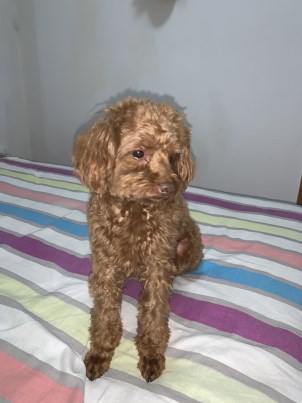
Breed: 7449-n000128-teddy